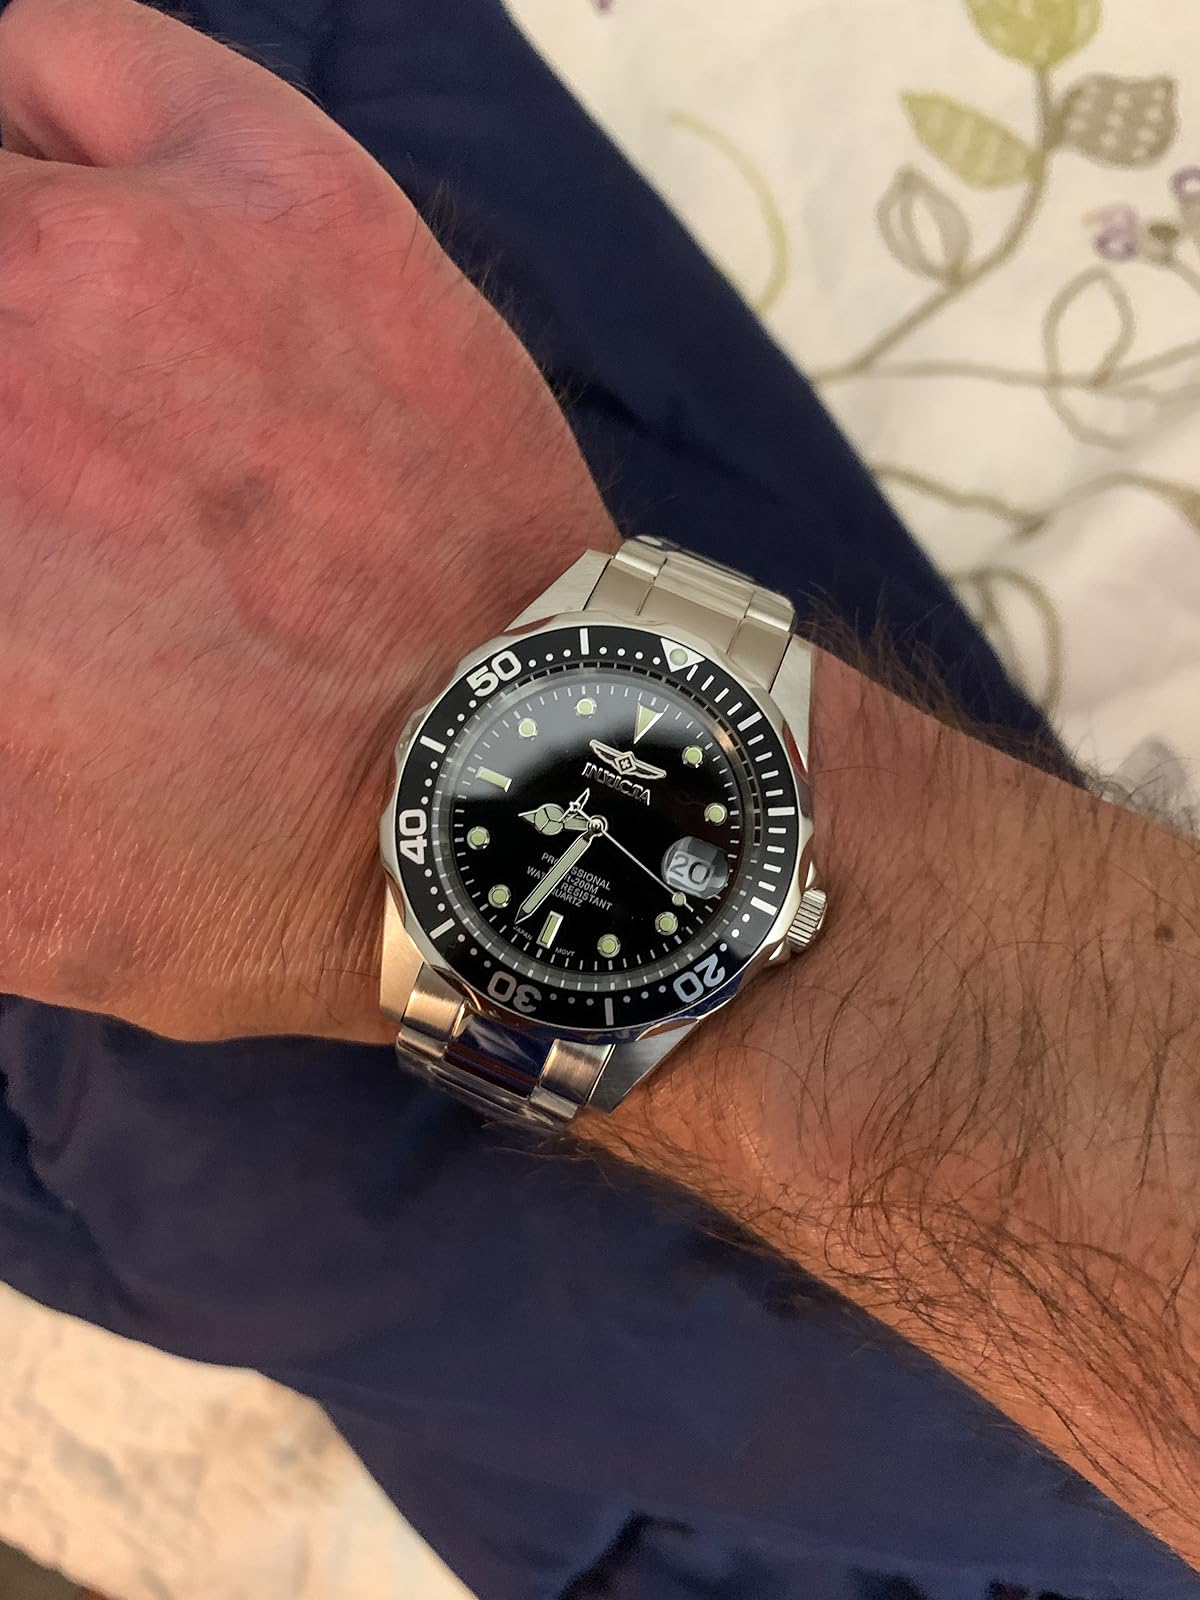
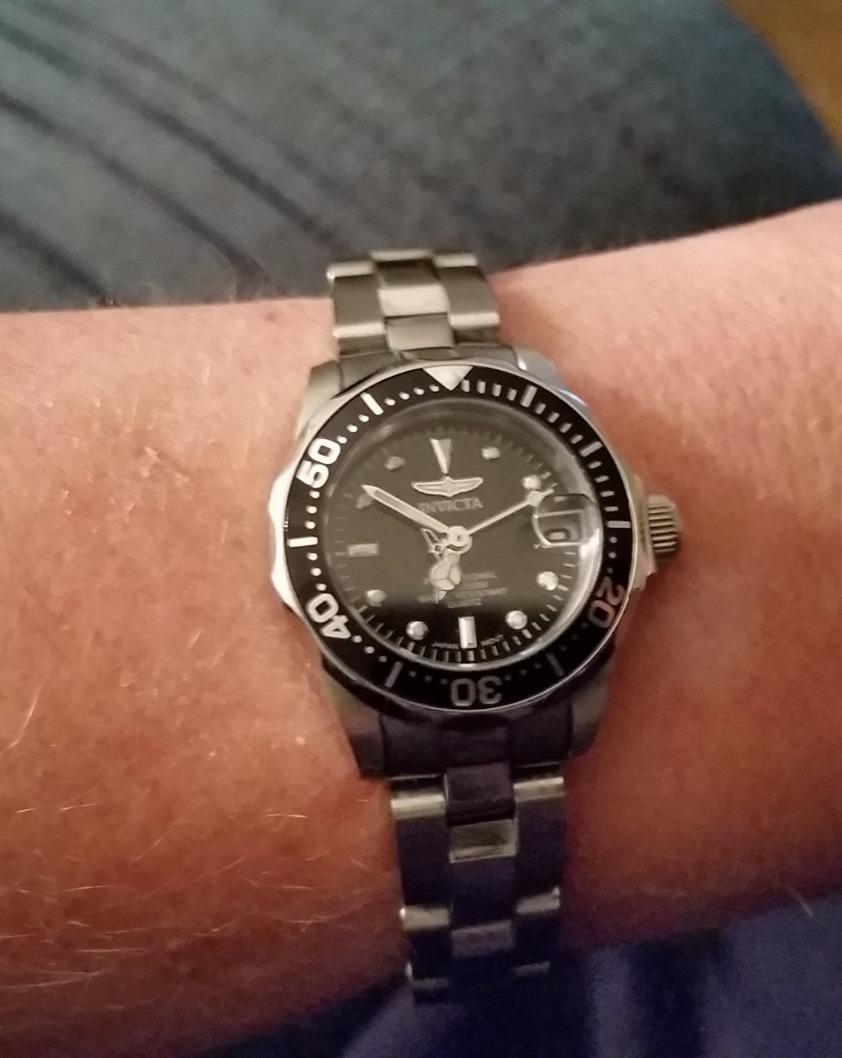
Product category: accessories_watch
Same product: yes